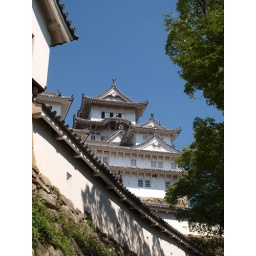
Making your way up to the main tower of the castle is lovely enough in itself.